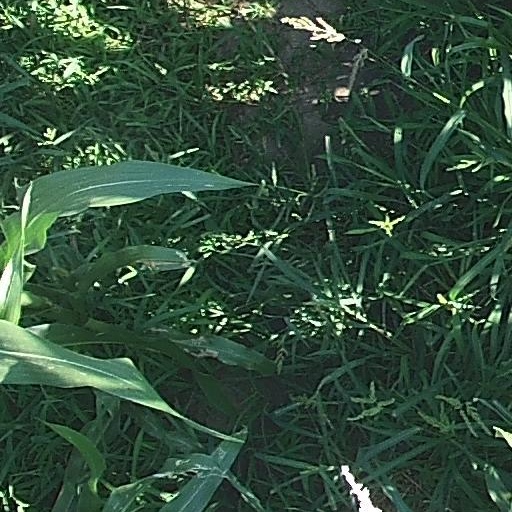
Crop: maize; corn